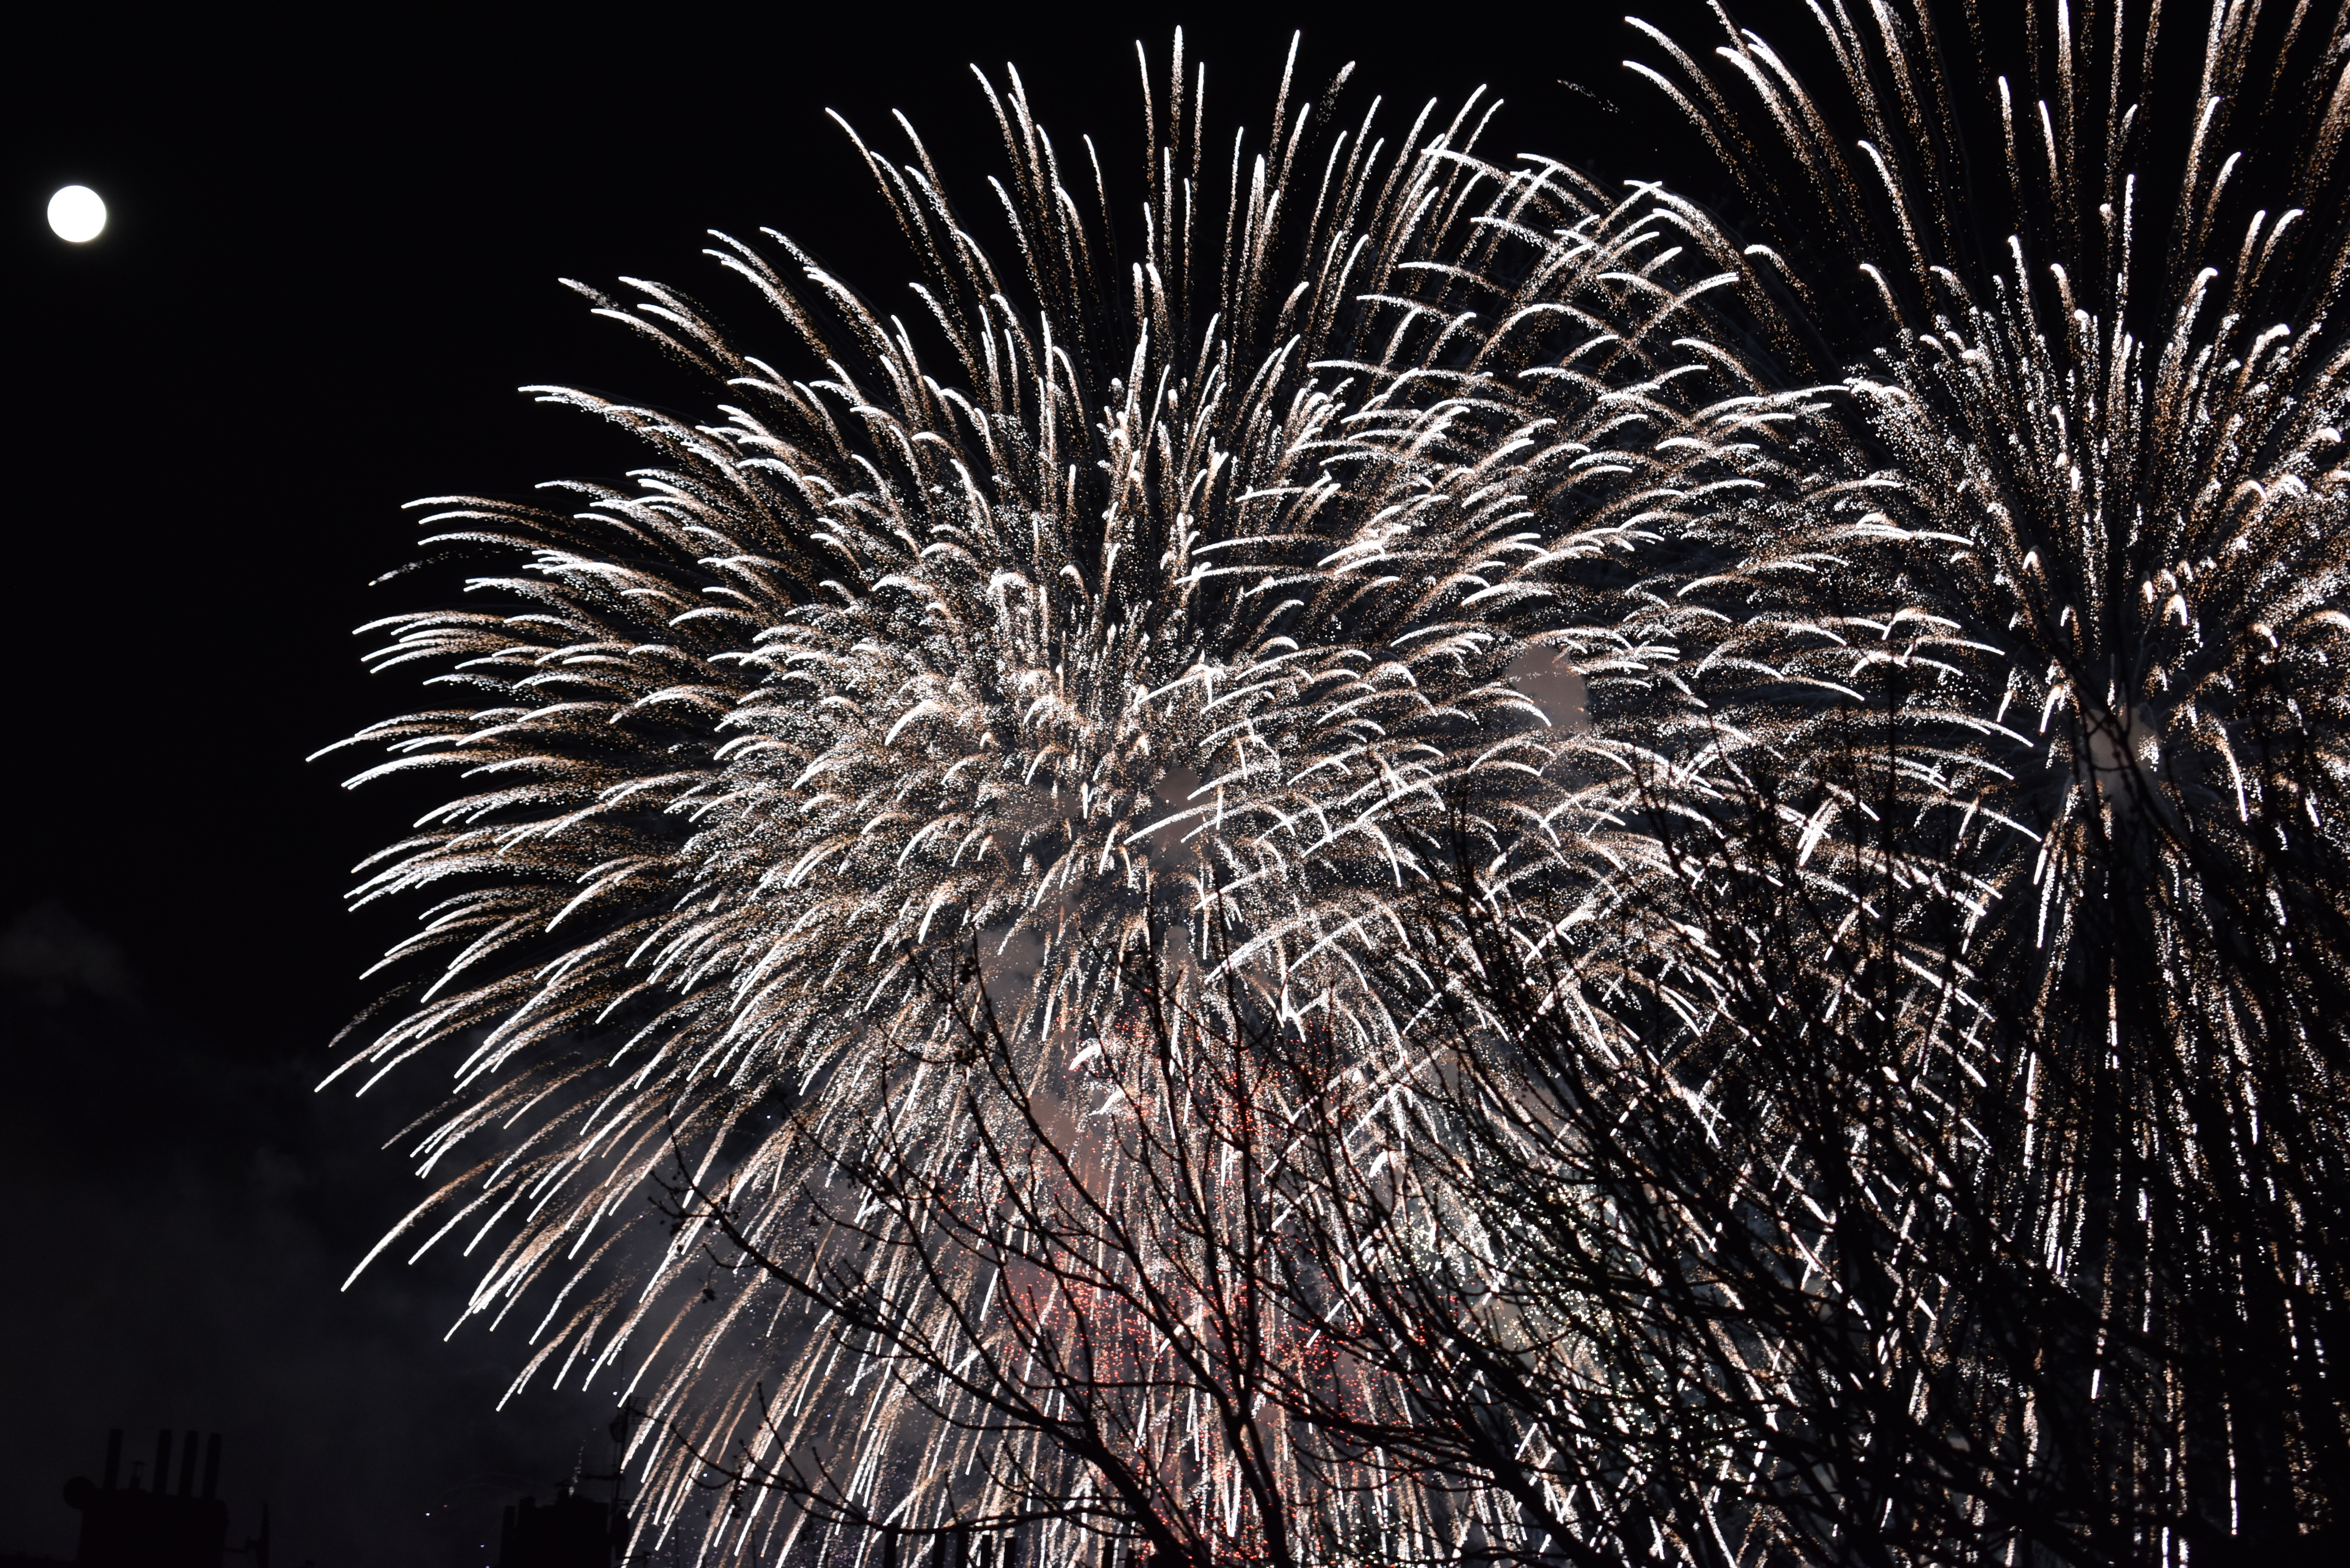
firework, happynewyear, happy, new, year, explosion, night, moon, fireworks, event, sky, atmosphere of earth, fete, darkness, new year's eve, public event, stock photography, midnight, new year, computer wallpaper